Throwing (cricket)

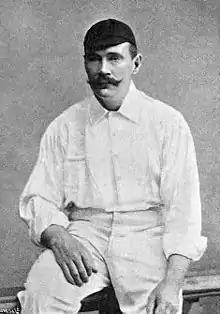
Umpire Jim Phillips no-balled several prominent bowlers for throwing.

Sydney Pardon, the editor of "Wisden", accused quick bowler Ernest Jones of throwing during Australia's tour of England in 1896 but it was left to an Australian umpire, Jim Phillips, to "call" Jones for throwing in the Melbourne Test in 1897. The same umpire ended the great C. B. Fry's bowling career by calling him for throwing. Pardon considered the end of the career of the famous Corinthian bowler "a case of long-delayed justice".